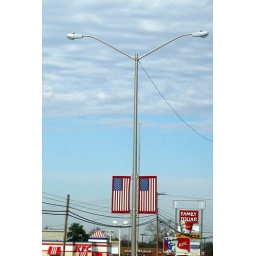
A red white &amp;amp; blue section of Highway 49. Even KFC and Family Dollar are in on the act.